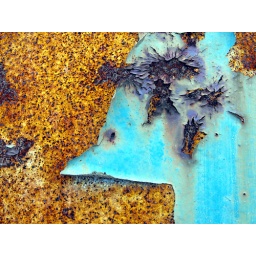
A rusty door of a burnt-out building in the middle of a field was surprisingly photogenic.